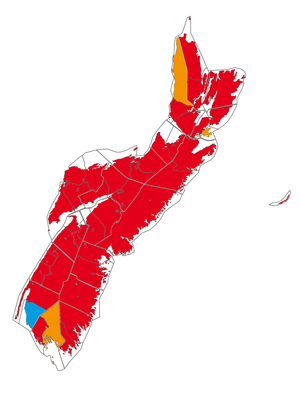
Carte linguistique de la province de la Nouvelle-Écosse (source de données: Statistique Canada, recensement de 2006). rouge - majorité anglophone, moins de 33% de francophones orange - majorité anglophone, plus de 33% de francophones bleu - majorité francophone, moins de 33% d'anglophones vert - majorité francophone, plus de 33% d'anglophones brun - majorité allophone (autochtones) gris - données non disponibles
La Nouvelle-Écosse est une province du Canada, située dans la région des provinces maritimes, sur la côte atlantique, à l'est du pays. Bordée par le Nouveau-Brunswick à l'ouest, elle couvre une superficie de 55 284 km². Sa capitale est Halifax. En 2016, elle compte 923 598 habitants.